Enzo Squillino Jr.

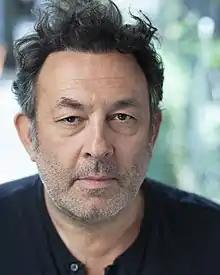
Squillino Jr. in 2020

Enzo Squillino Jnr was born in Sheffield, West Riding of Yorkshire, England and was trained at the Mountview Theatre Academy in London. He portrayed the role of Ritchie Valens in the West End musical "Buddy – The Buddy Holly Story". Later, he established a reputation on-screen as a dramatic and comic actor as cockney wide boy George Andreotti in the television drama series "The Knock". In March 2021, he appeared in an episode of the BBC soap opera "Doctors" as Tony Loreto.